National Museum of Mathematics

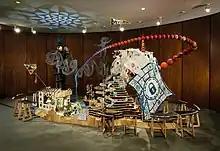
View of a "Mathemalchemy" installation in 2022

In October 2016, the exhibit "The Insides of Things: The Art of Miguel Berrocal" was opened, displaying a collection of puzzle sculptures by Spanish artist Miguel Ortiz Berrocal (1933–2006), donated by the late Samuel Sensiper. Each sculpture can be disassembled into small interlocking pieces, eventually revealing a small piece of jewelry or other surprise.